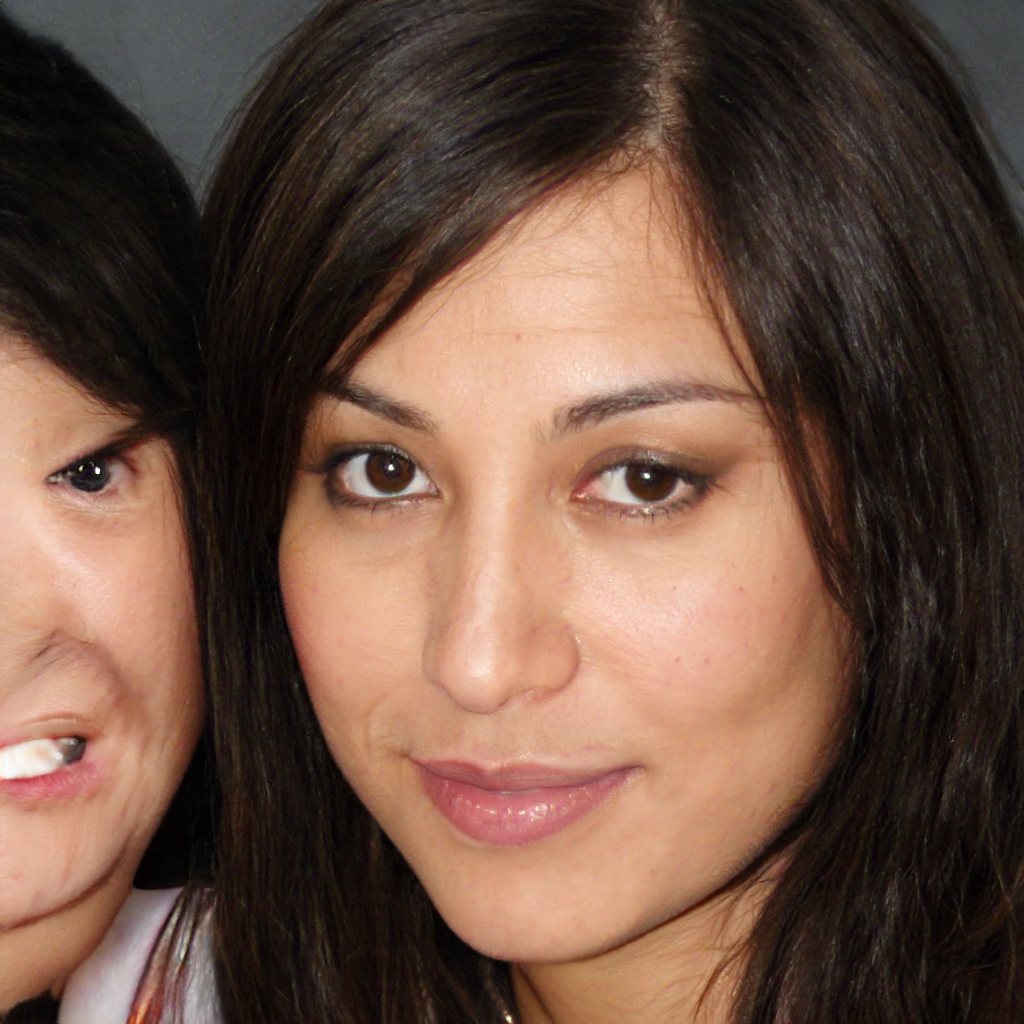
Portrait style: Real Portrait